Pygmy hippopotamus

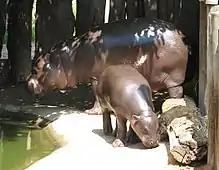
Baby stands near its parent in the Jihlava Zoo, Czechia

Pygmy hippos are herbivorous. They do not eat aquatic vegetation to a significant extent and rarely eat grass because it is uncommon in the thick forests they inhabit. The bulk of a pygmy hippo's diet consists of herbs, ferns, broad-leaved plants, herbaceous shoots, forbs, sedges and fruits that have fallen to the forest floor. The wide variety of plants pygmy hippos have been observed eating suggests that they will eat any plants available. This diet is of higher quality than that of the common hippopotamus.